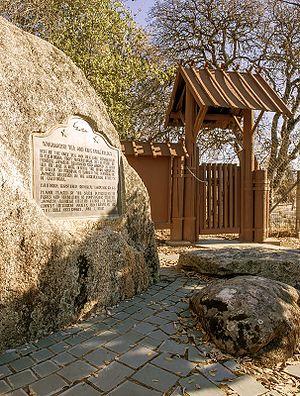
Ceci est la liste des lieux historique inscrits sur le registre national dans le comté d'El Dorado en Californie.